Tina Turner

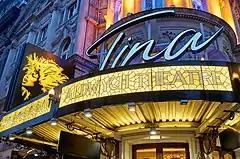
The musical "Tina" playing at the Aldwych Theatre in the West End, September 2019

In the fall of 1969, Ike & Tina Turner's profile in their home country was raised after opening for the Rolling Stones on their US tour. They gained more exposure from performances on "The Ed Sullivan Show", "Playboy After Dark", and "The Andy Williams Show". The duo released two albums in 1970, "Come Together" and "Workin' Together". Their cover of "I Want to Take You Higher" peaked at No. 34 on the Hot 100, whereas the original by Sly and the Family Stone had peaked at No. 38. The "Come Together" and "Workin' Together" albums marked a turning point in their careers in which they switched from their usual R&B repertoire to incorporate more rock tunes such as "Come Together", "Honky Tonk Woman", and "Get Back".